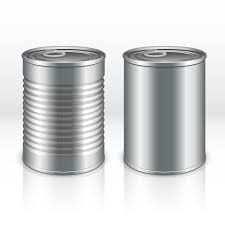
Waste category: metal